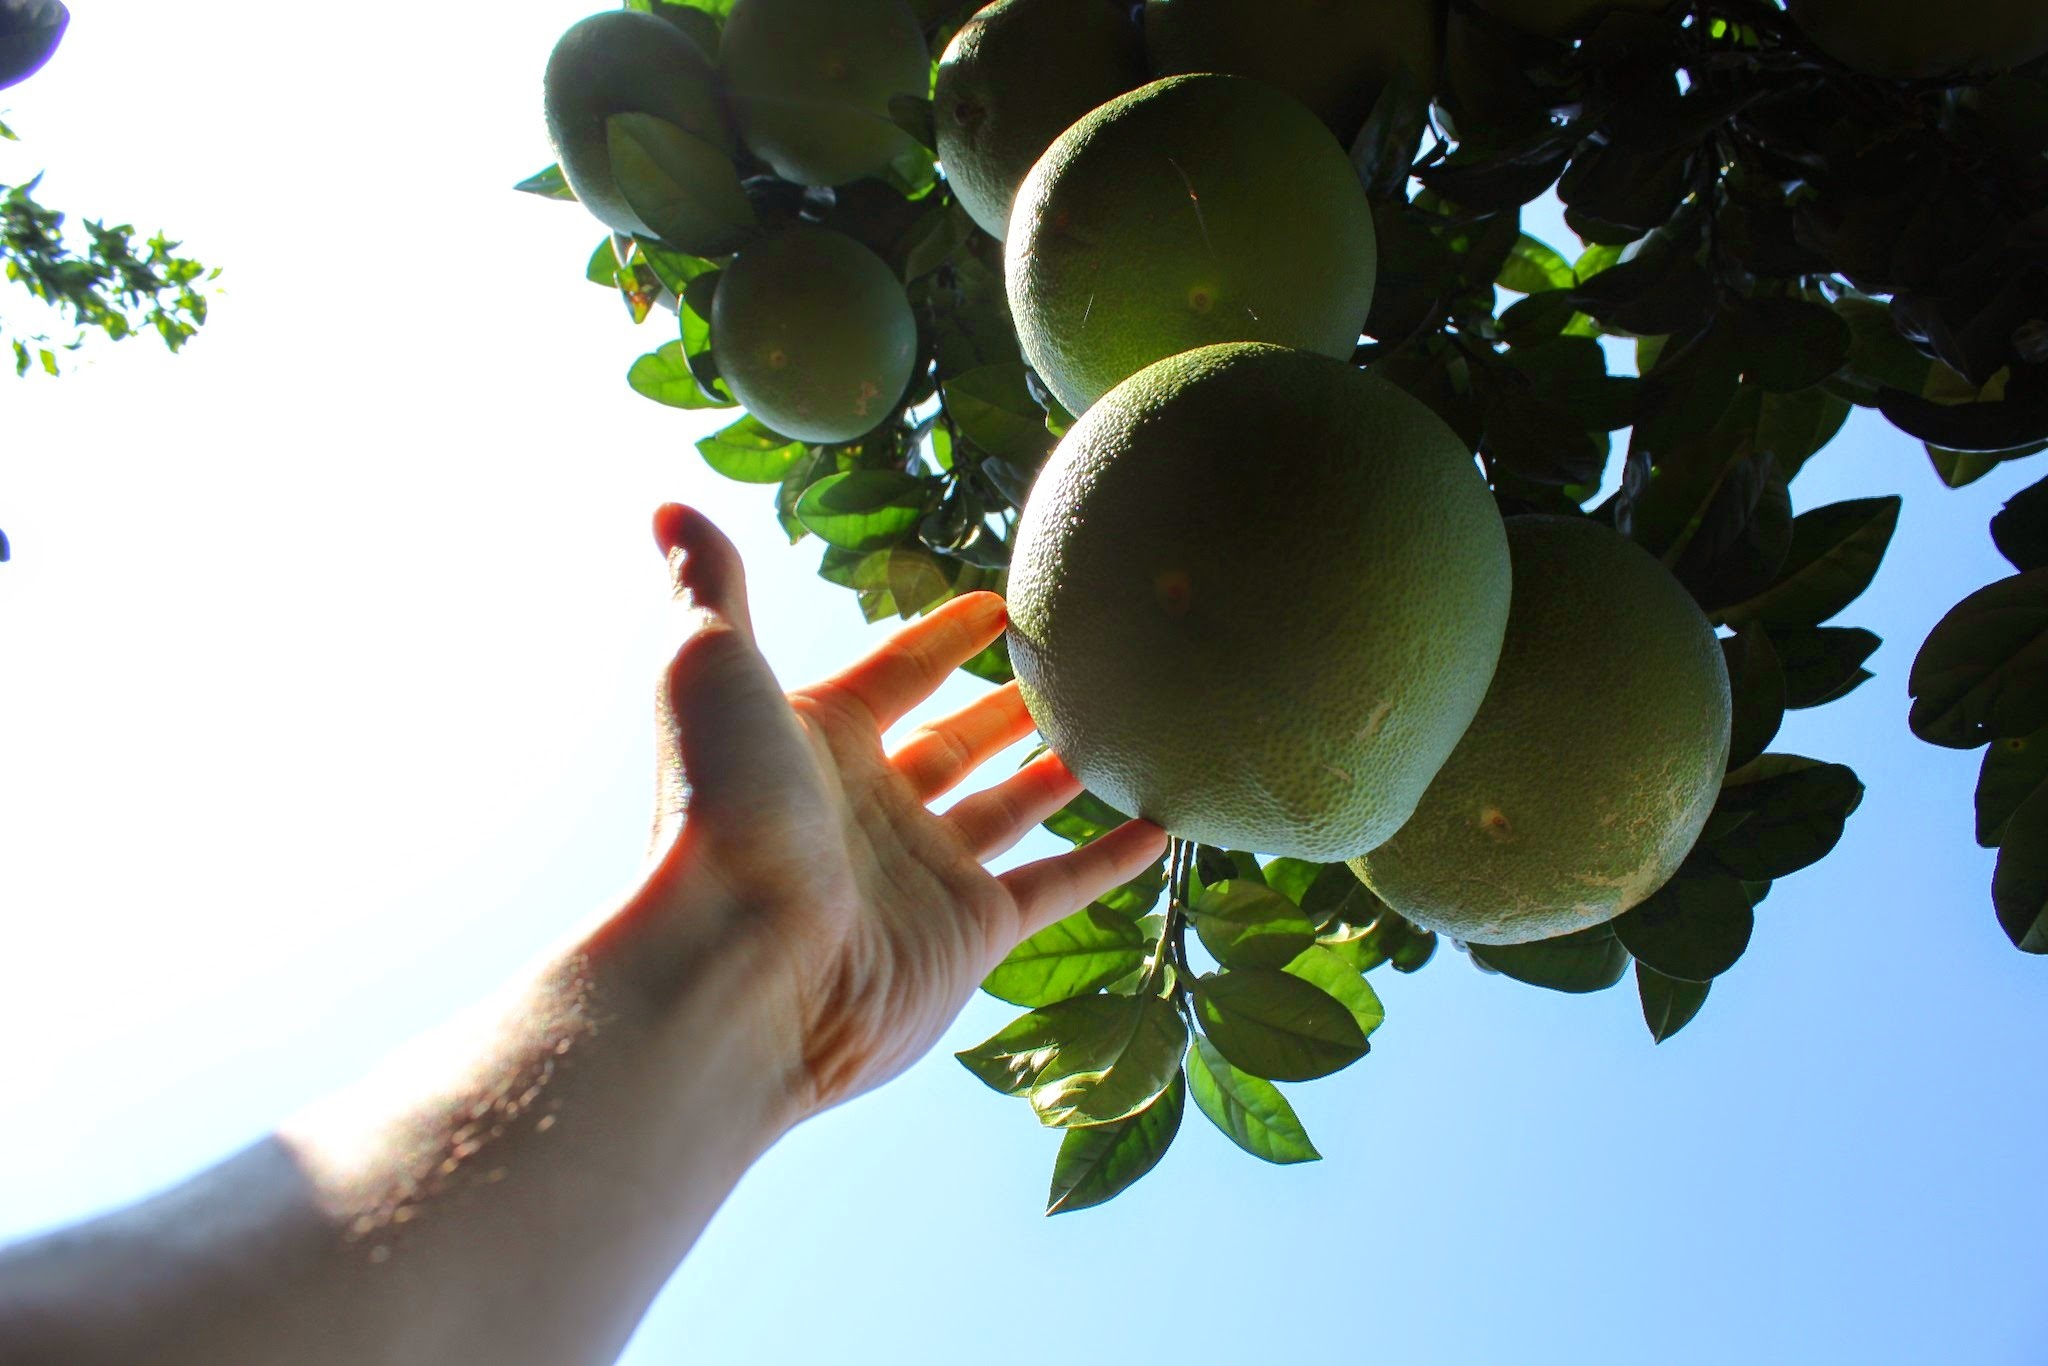
hand, beach, sea, tree, water, branch, plant, sky, fruit, sunlight, leaf, flower, stone, summer, food, green, harvest, produce, flora, waves, tangerine, flowering plant, jeju, sea side, woody plant, land plant